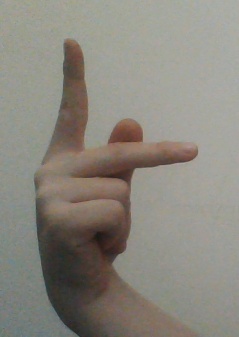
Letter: dha